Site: brandenburg
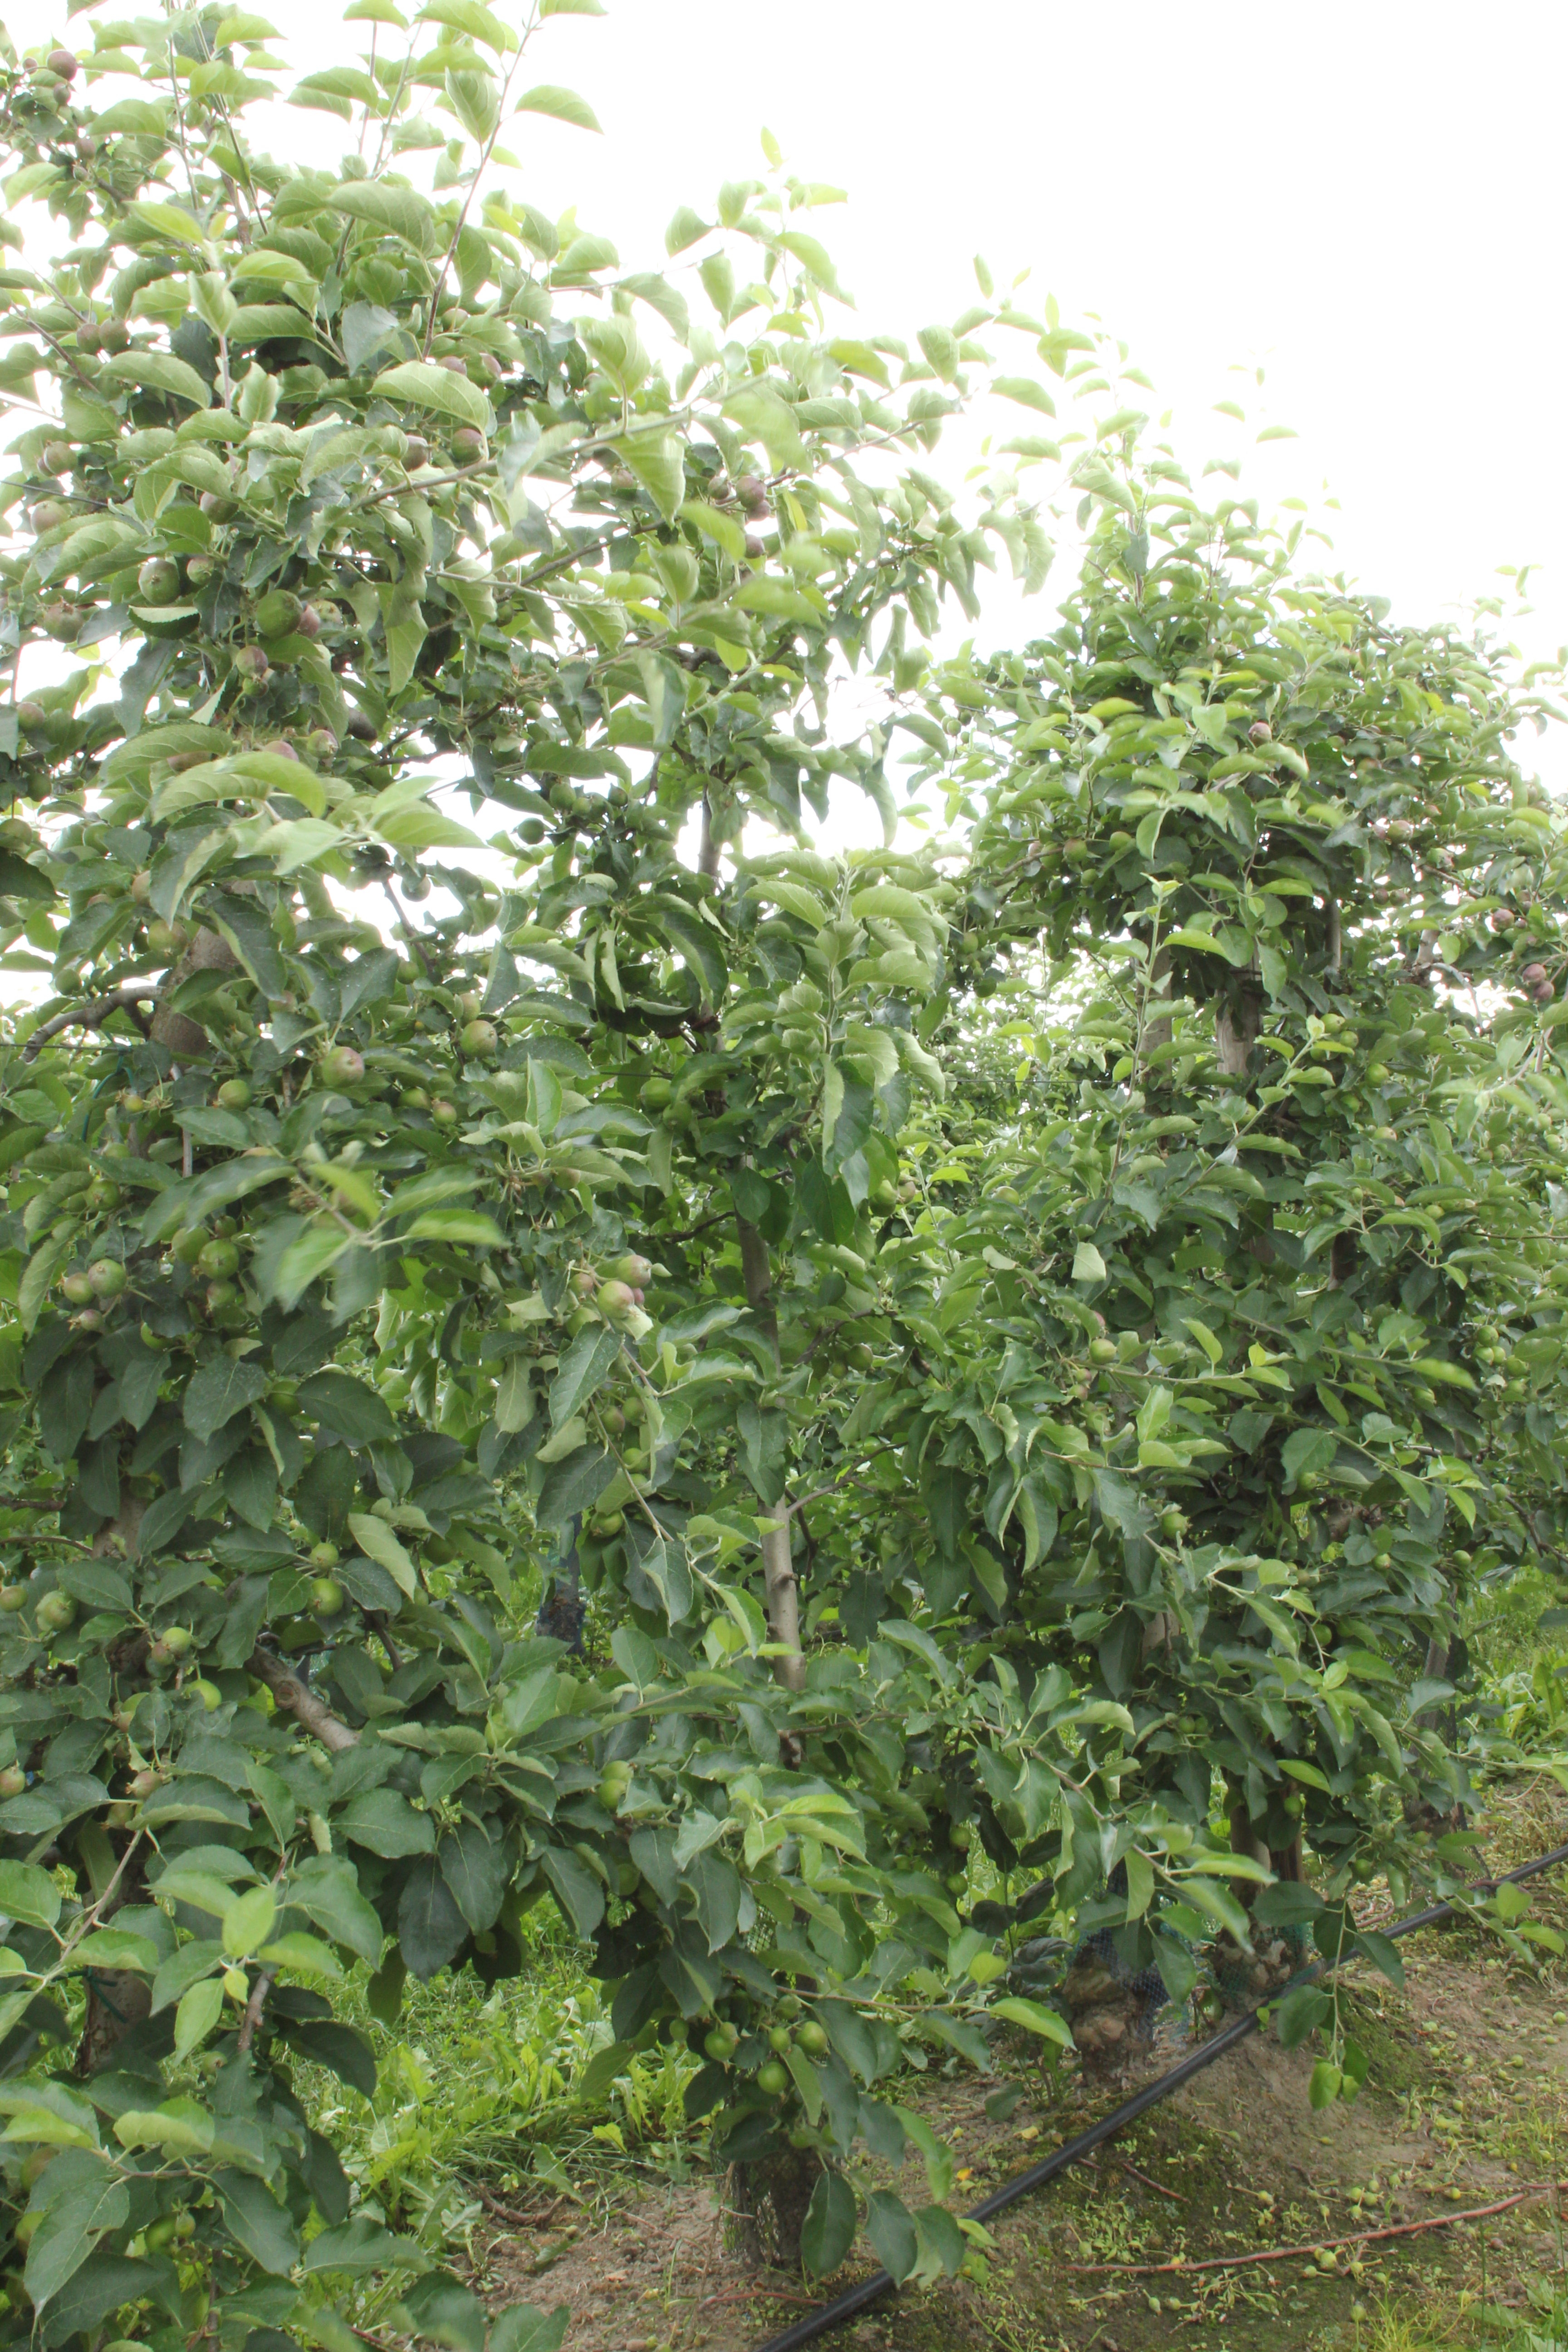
Growth stage (BBCH 73): Development of fruit